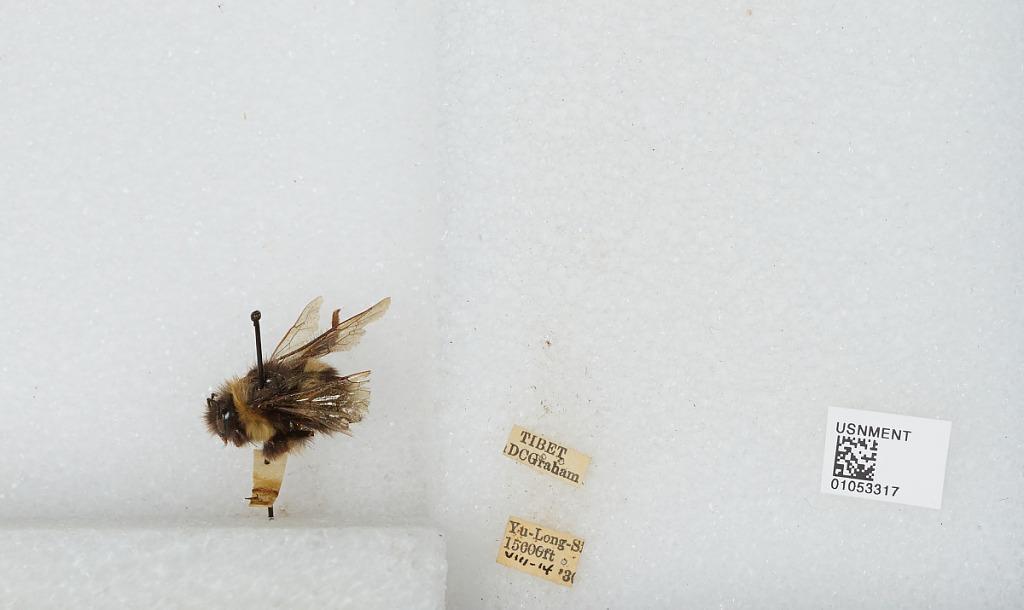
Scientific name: Bombus sp.
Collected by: D. Graham
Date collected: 1930-8-14
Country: China
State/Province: Tibetan Autonomous Region
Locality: Yu-Long-Si